Bruderhof Communities

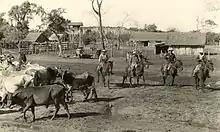
Cattle Round-up in Paraguay

In 1941, the Bruderhof emigrated from England to Paraguay — at the time the only country that would accept a pacifist community of mixed nationalities. This move was assisted and facilitated by the Mennonite Central Committee.